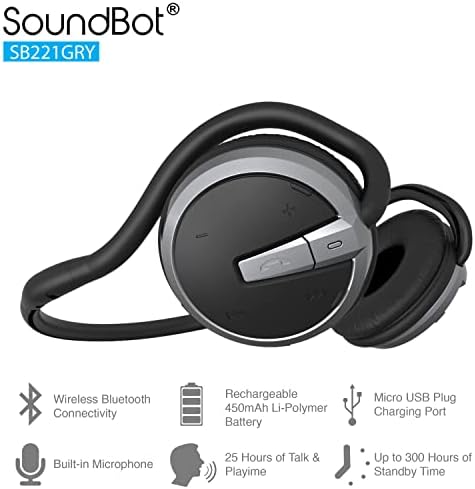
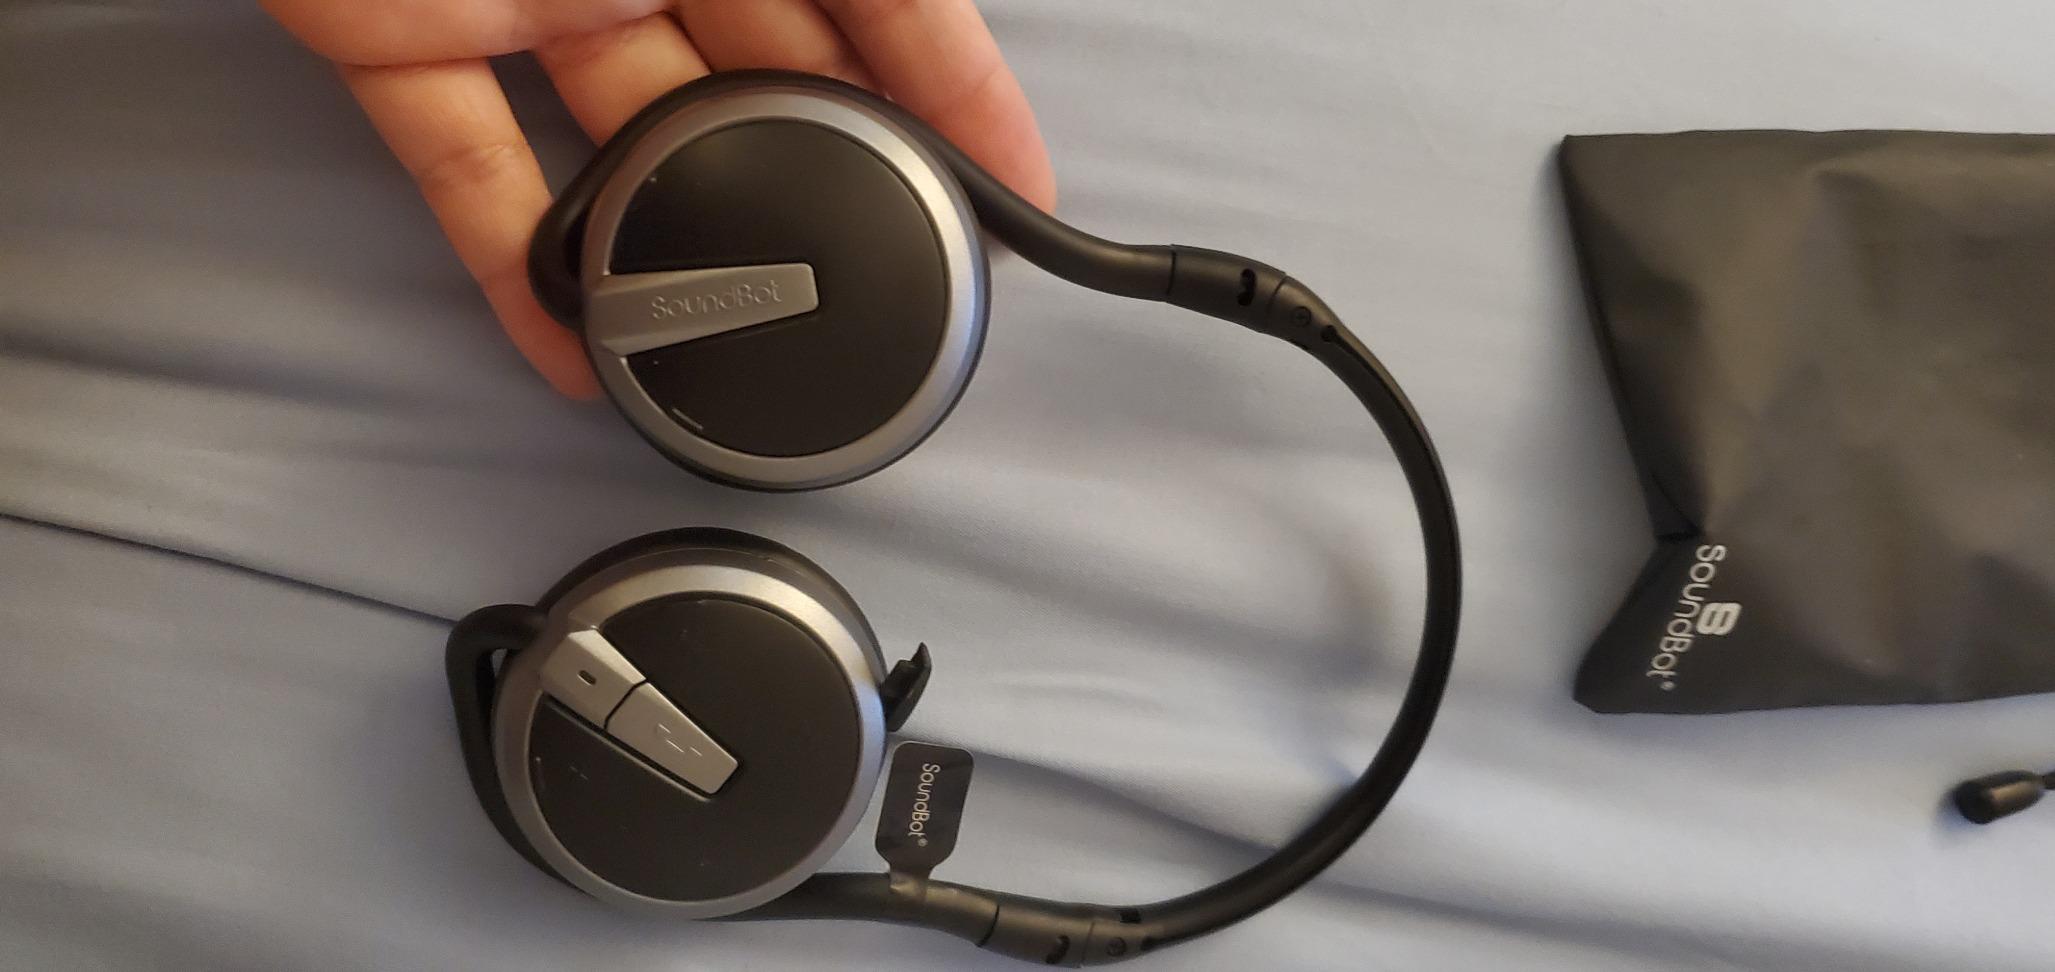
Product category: headphones
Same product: yes